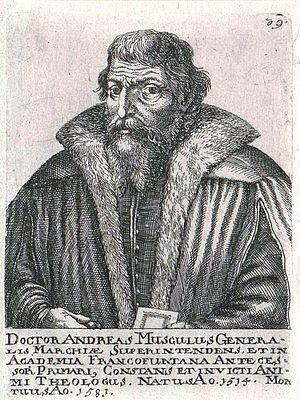
Andreas Musculus, de son nom Andreas Meusel, est un théologien luthérien et réformateur protestant saxon, né à Schneeberg le 29 novembre 1514, et mort à Francfort-sur-l'Oder le 29 septembre 1581. Le nom Musculus est une forme latinisée de Meusel.